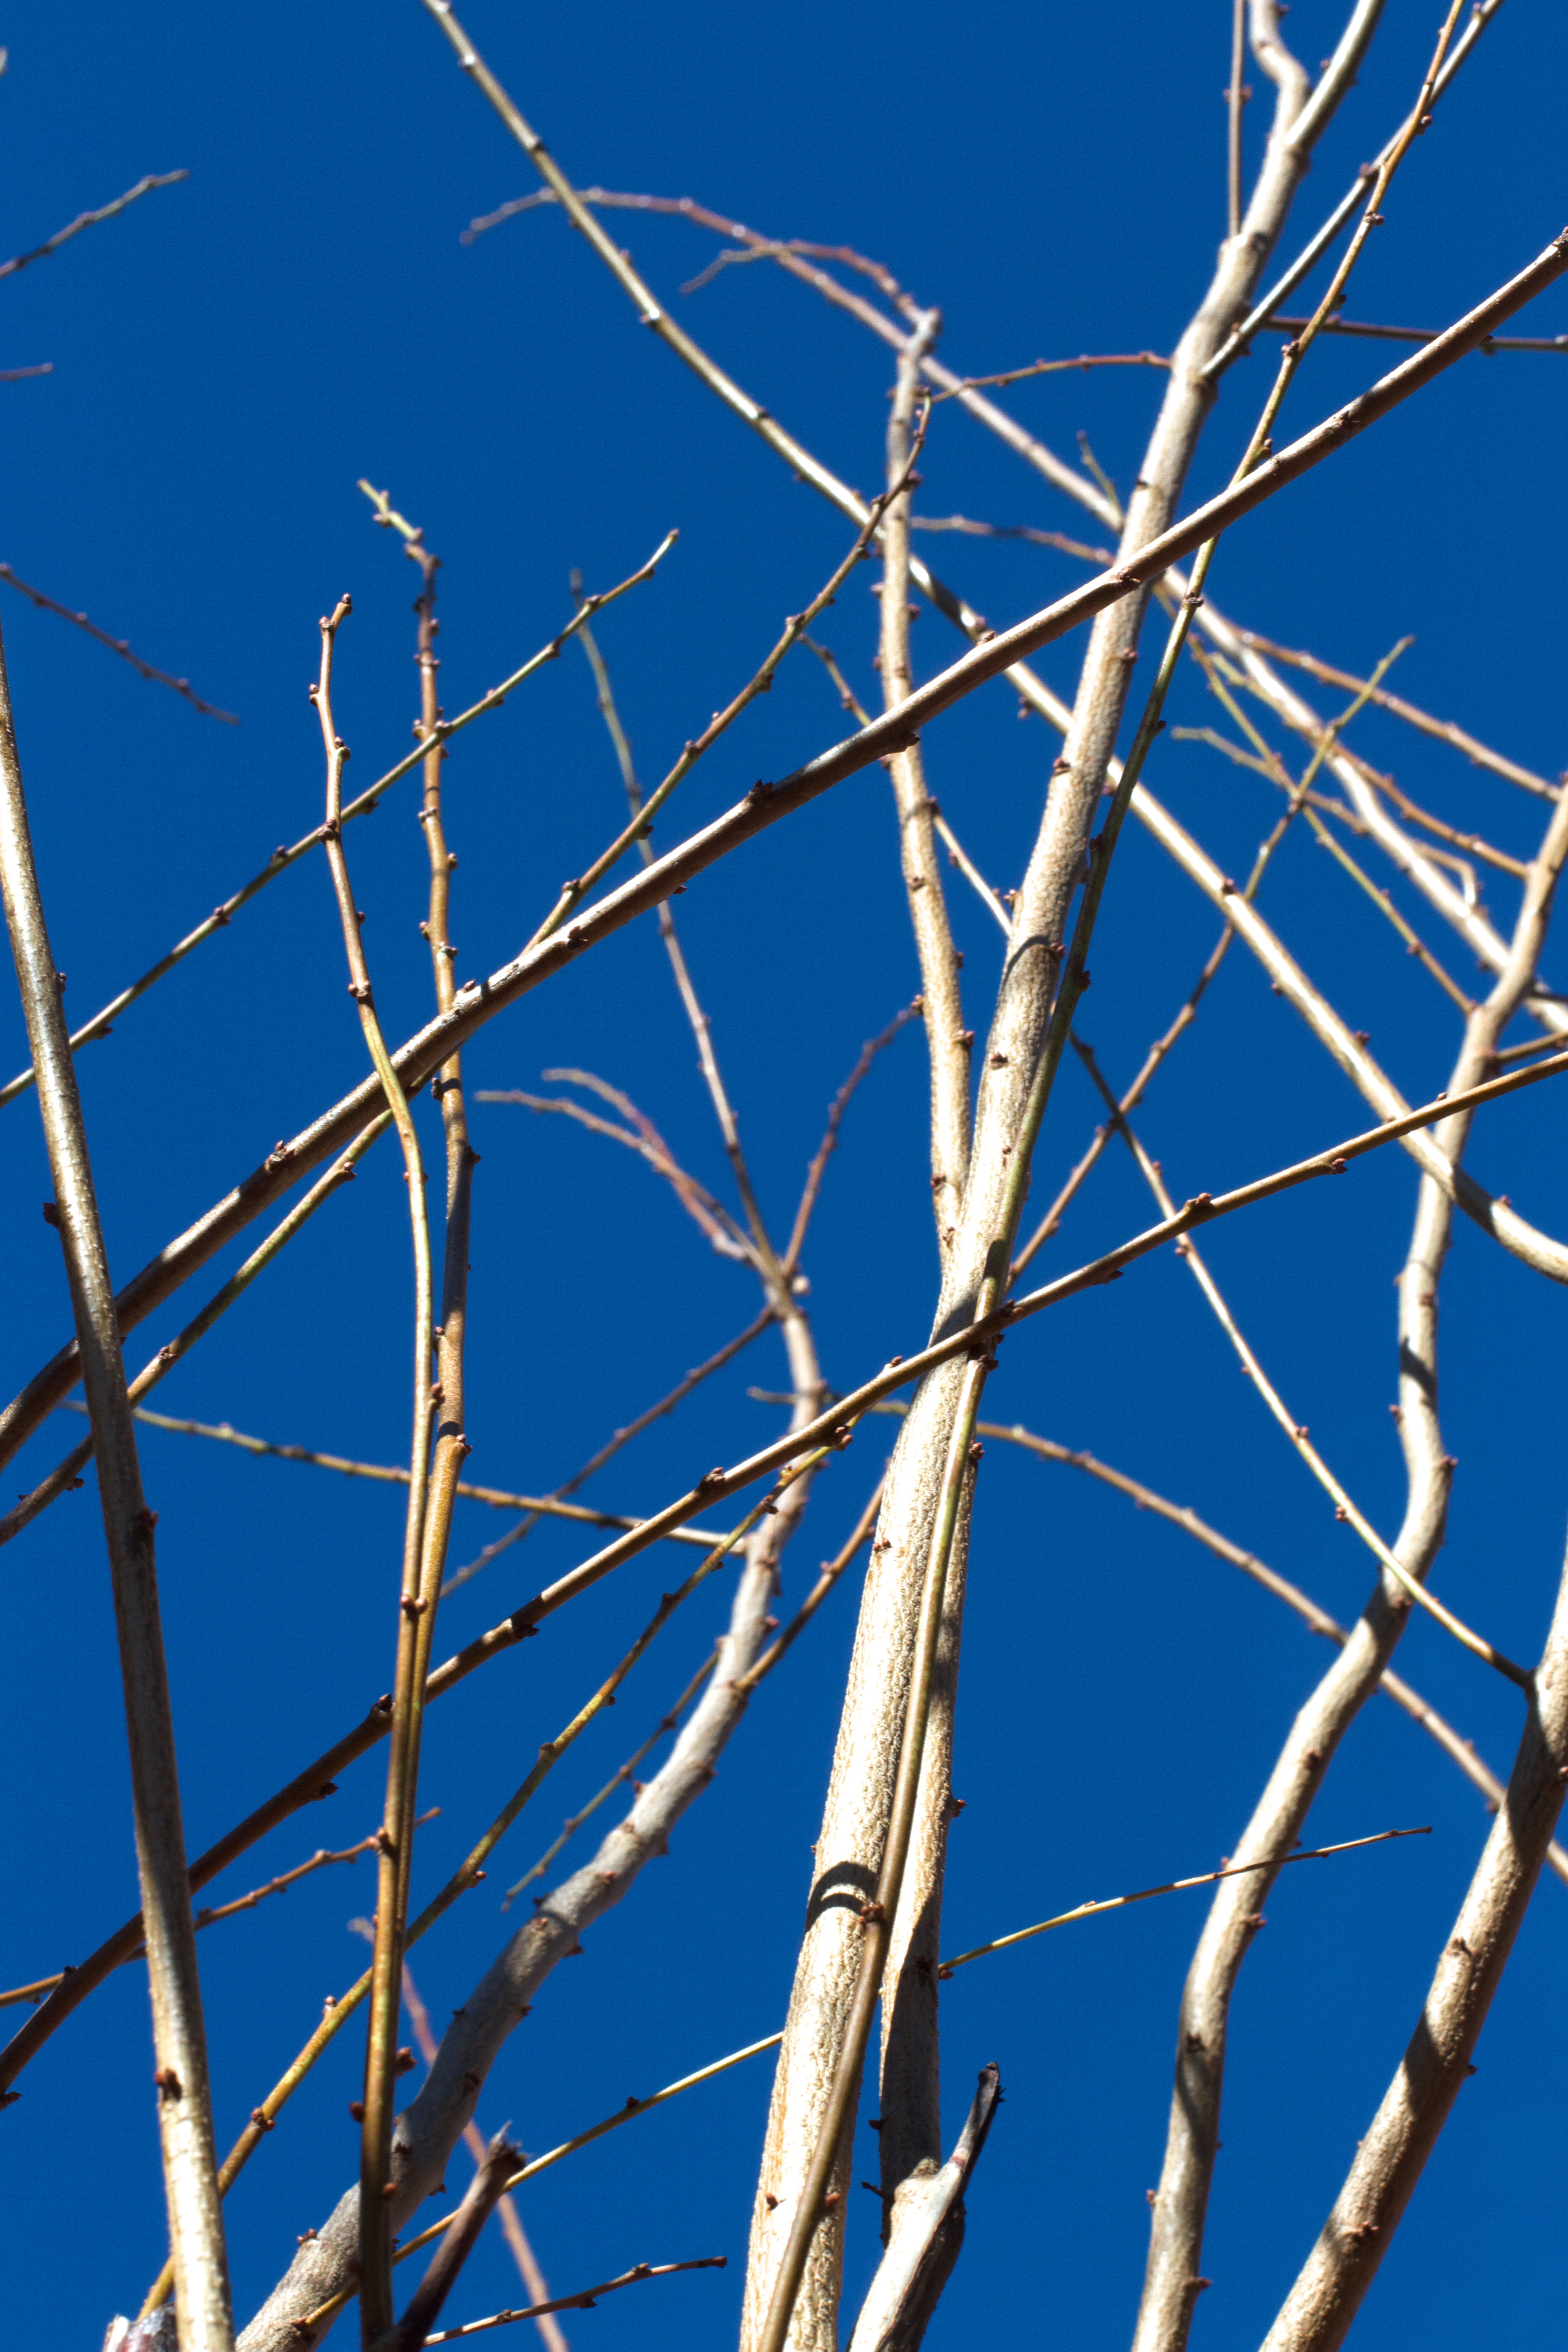
tree, branch, winter, plant, sky, wind, frost, line, blue, twig, grid, freezing, grass family, woody plant, outdoor structure